Unreleased Half-Life games

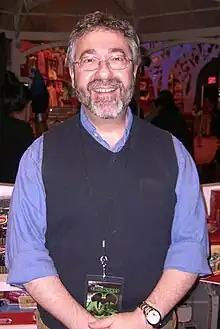
Warren Spector (pictured in 2010) led development of a canceled "Half-Life 2" episode.

Another "Half-Life 2" episode was developed by Junction Point Studios, led by Warren Spector. The episode showed how the town of Ravenholm from "Half-Life 2" became infested with headcrabs and zombies, with the return of the character of Father Grigori. It included a "magnet gun", which fired projectiles that magnetized metal surfaces and attracted objects and enemies, and was used for combat and puzzles.